William Haggar

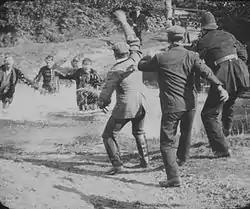
"Desperate Poaching Affray" (1903)

Amongst Haggar's productions of 1903 was his crime chase film "Desperate Poaching Affray". Including Haggers first extant panning shots, the film is now regarded as one of two or three films that influenced early narrative drama in United States cinema, especially in the genre of the chase movie. in the film, poachers are chased by gamekeepers and police officers before being captured. The film includes panning shots, actors running past camera conducted with a sense of urgency and speed. The film was a great success and sold over 480 copies in Europe and America and was widely pirated.